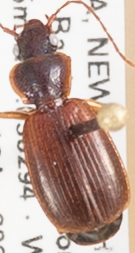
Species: Cymindis cribricollis
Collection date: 2020-08-19
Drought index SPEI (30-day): -1.546
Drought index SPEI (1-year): -0.05
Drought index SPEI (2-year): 0.54